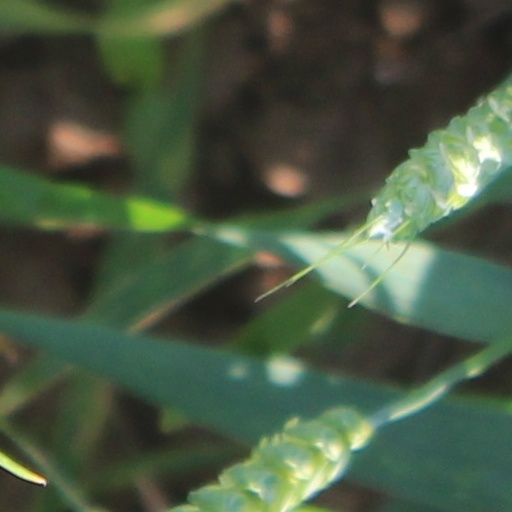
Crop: wheat